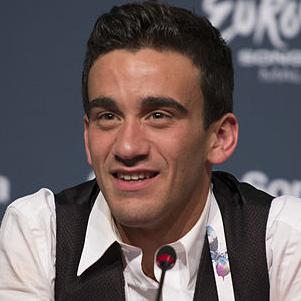
Age: 23